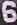
Number: 6